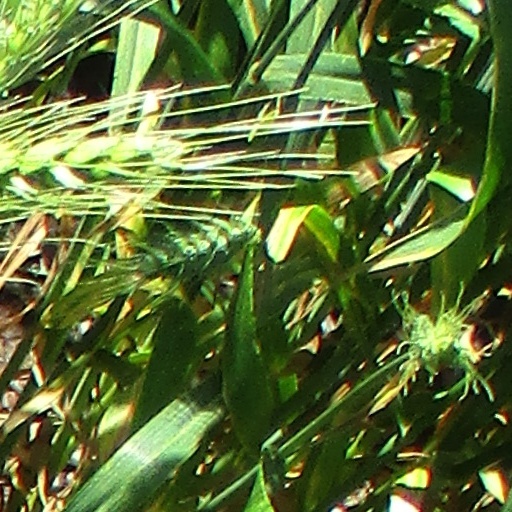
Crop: wheat